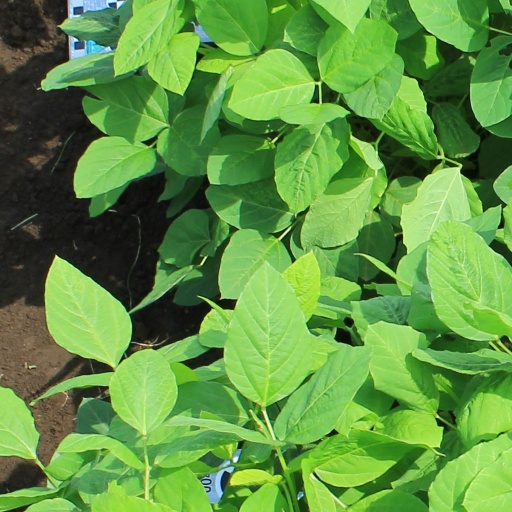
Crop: soybean